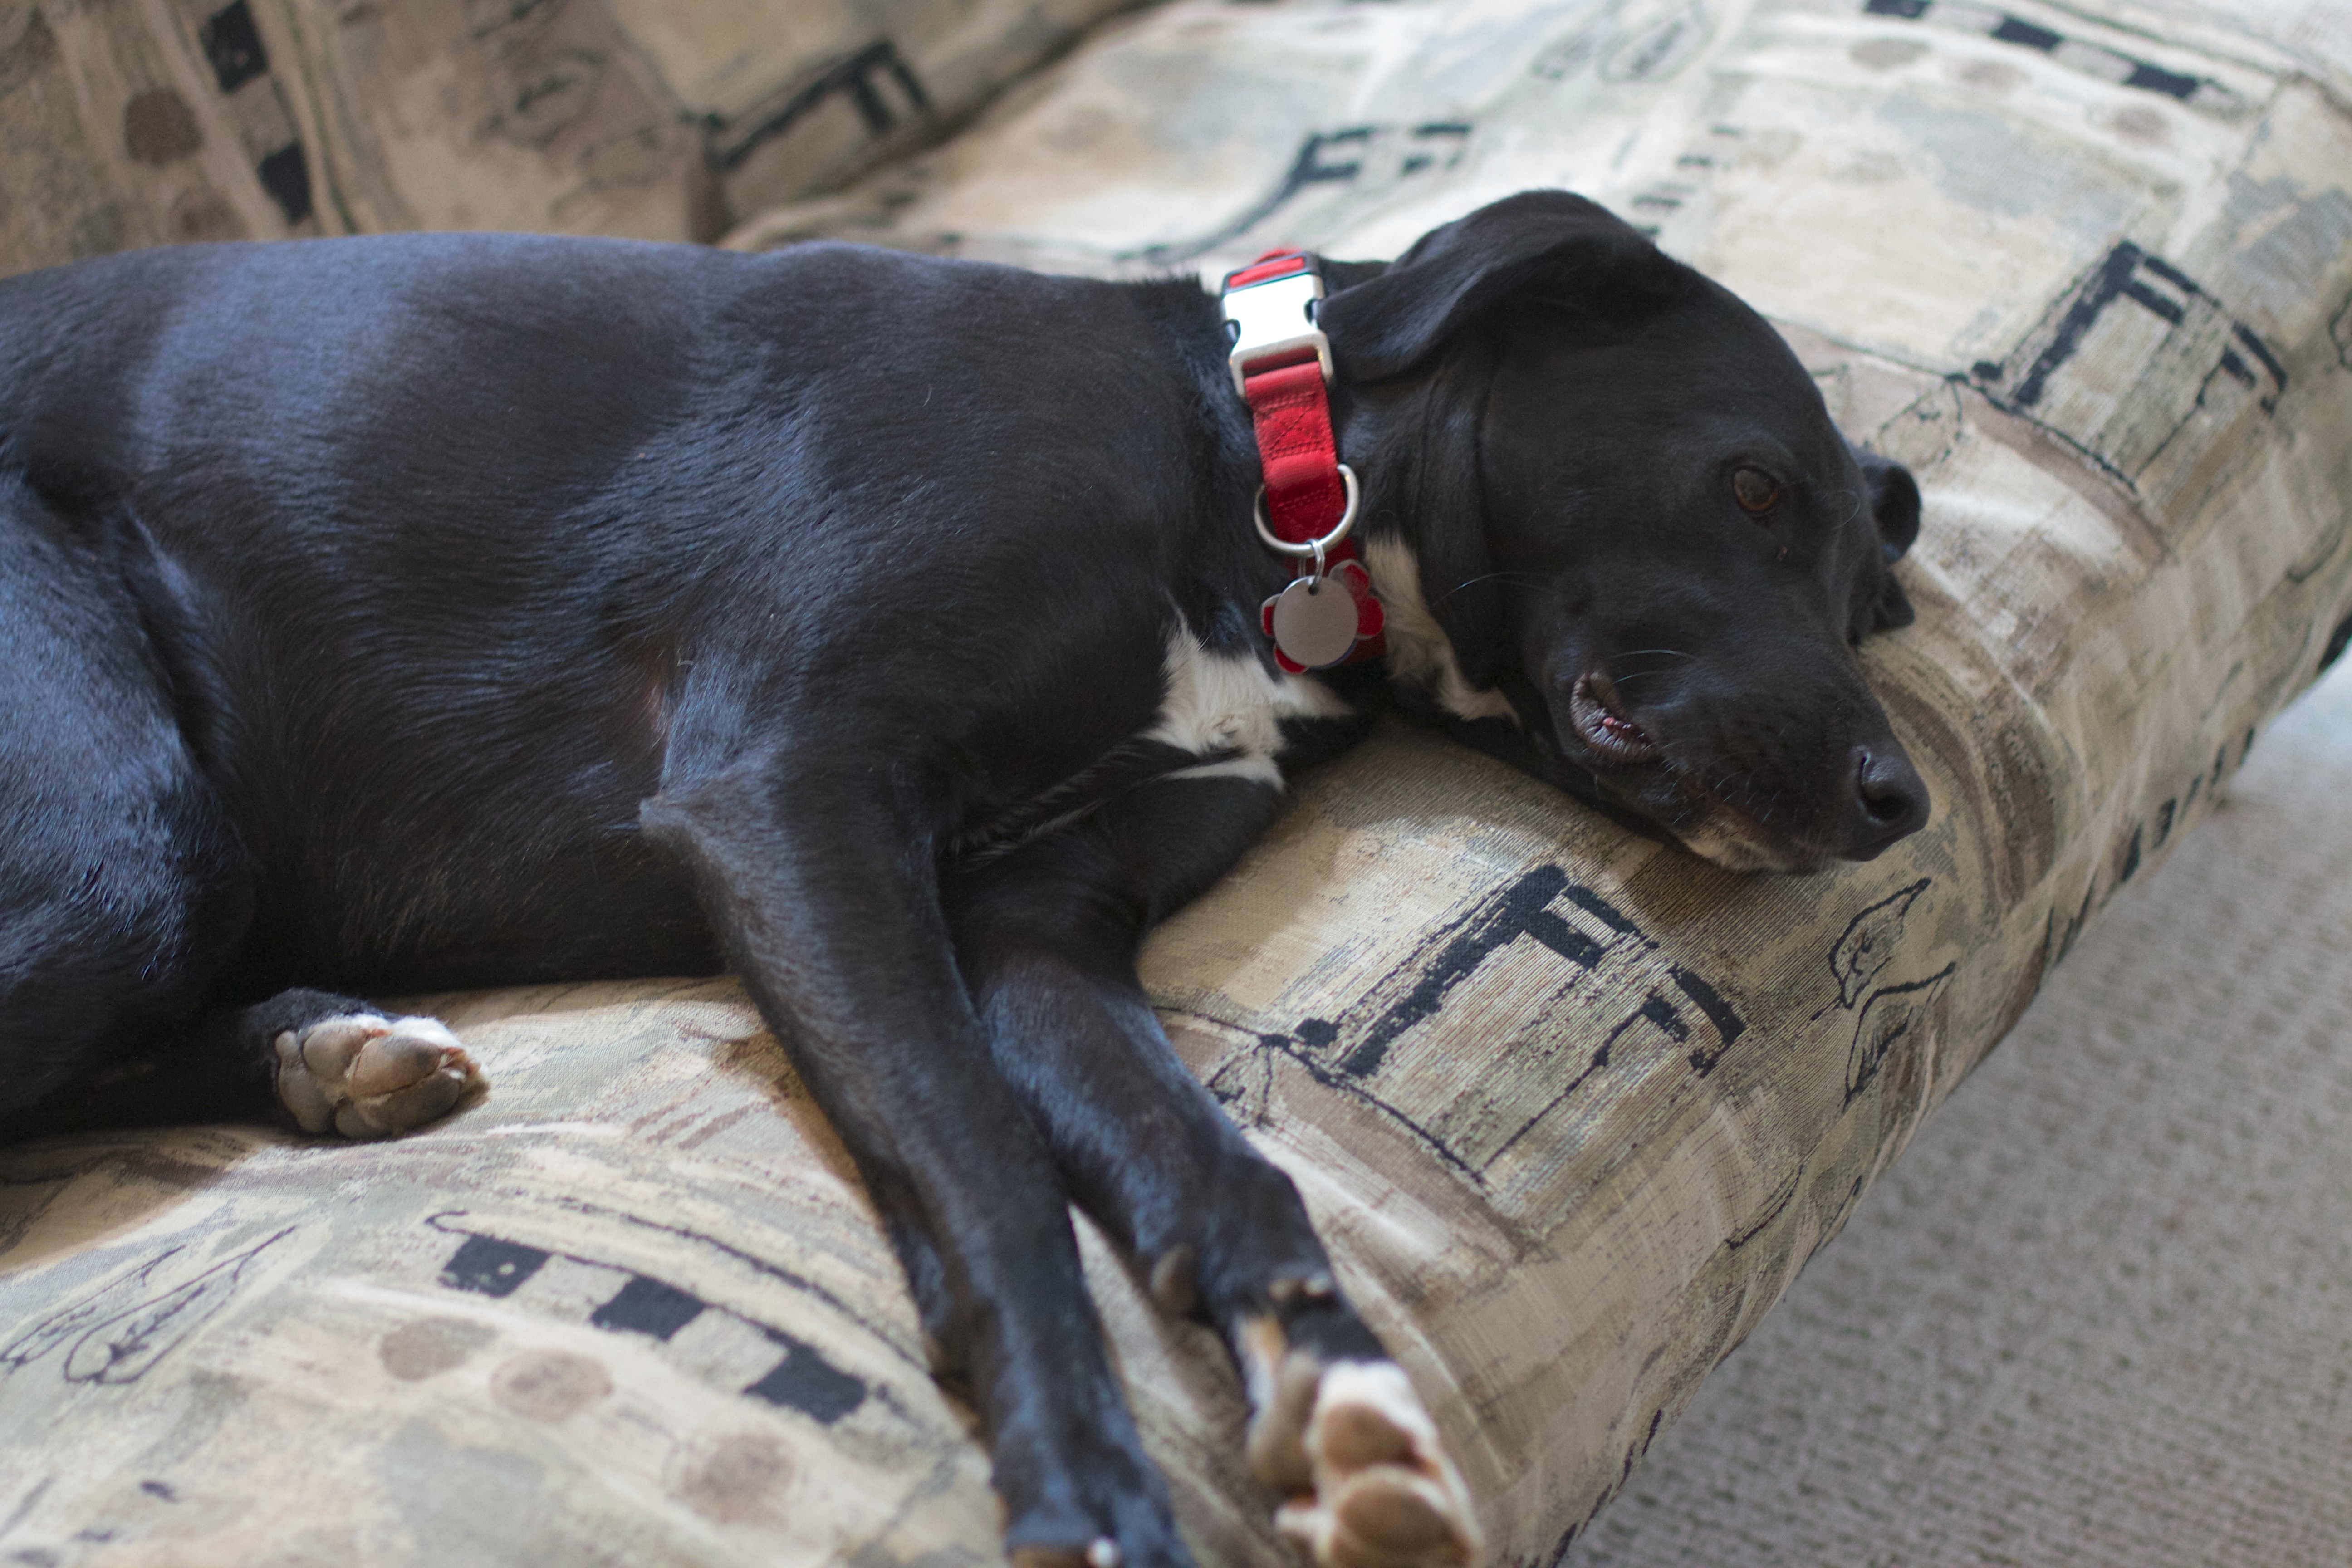
puppy, dog, mammal, black, vertebrate, labrador retriever, dog like mammal